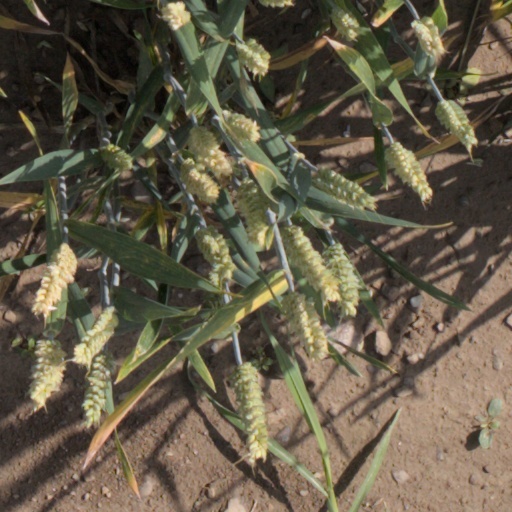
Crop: wheat